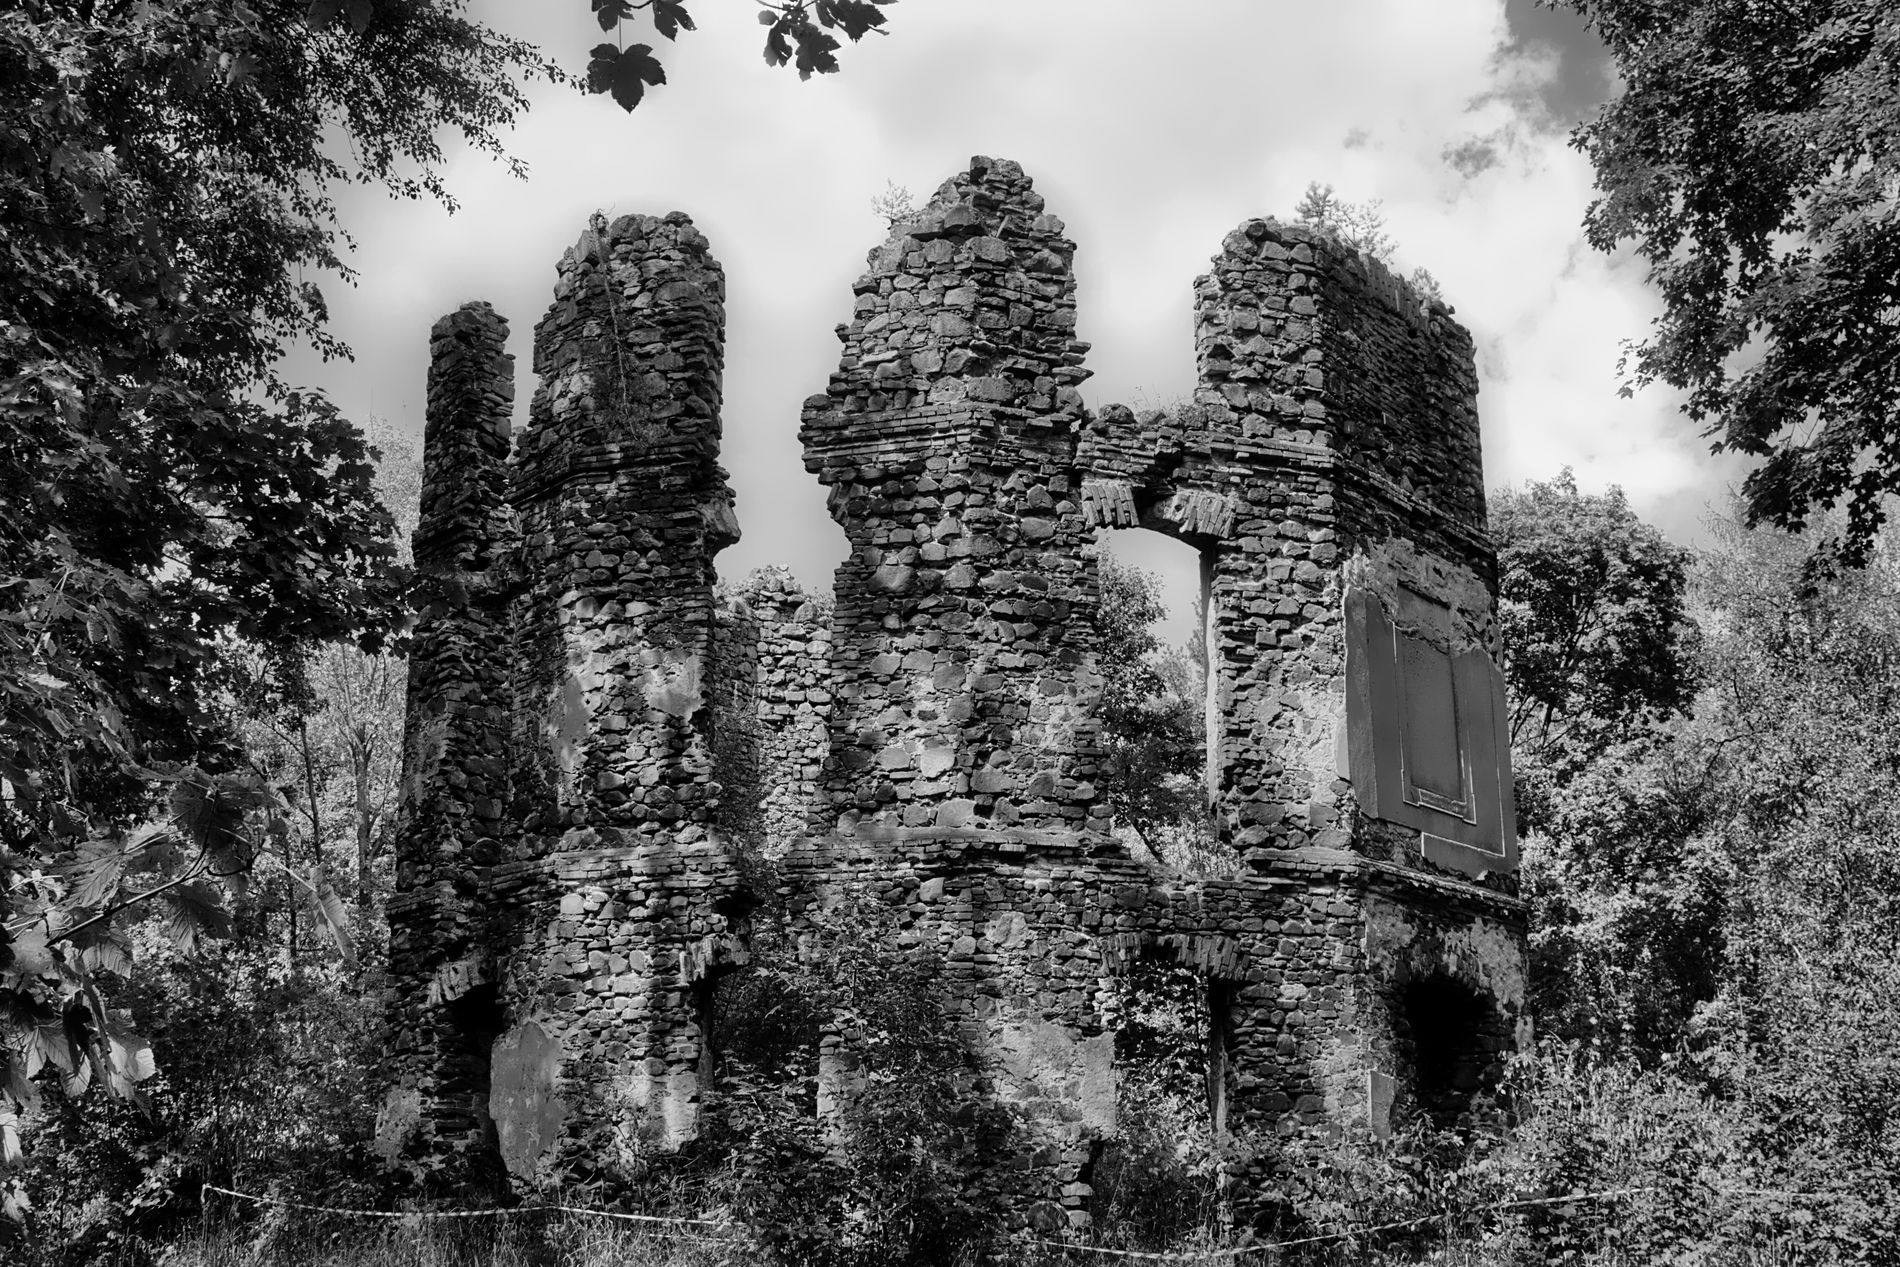
Old Stone Ruins
The photo shows the crumbling remains of an old stone structure. Parts of walls and towers are still standing, but they are broken and covered in plants. There are openings that used to be windows or doors. Trees and bushes are growing all around the ruins, and some are even growing on top of them. You can see leaves from the trees framing the top of the picture. The sky is visible in the background, with some clouds.
This is a black and white shot taken outdoors. The setting is a place where an old building has been left to decay and nature has started to take over. The atmosphere feels old and a bit mysterious, suggesting a time long past. Since it's black and white, there are no colors, just shades of gray. The feeling is one of history and the power of nature to reclaim what was once built. It makes you wonder about the story of these ruins.
Labels: Architecture, Building, Ruins, Wall, tree, Sky, leaves, trees
Camera: Canon Canon EOS 77D
Lens: EF24-105mm f/4L IS II USM
Aperture: F11
Exposure: 1/40 sec
ISO: 200
Focal length: 24.0 mm